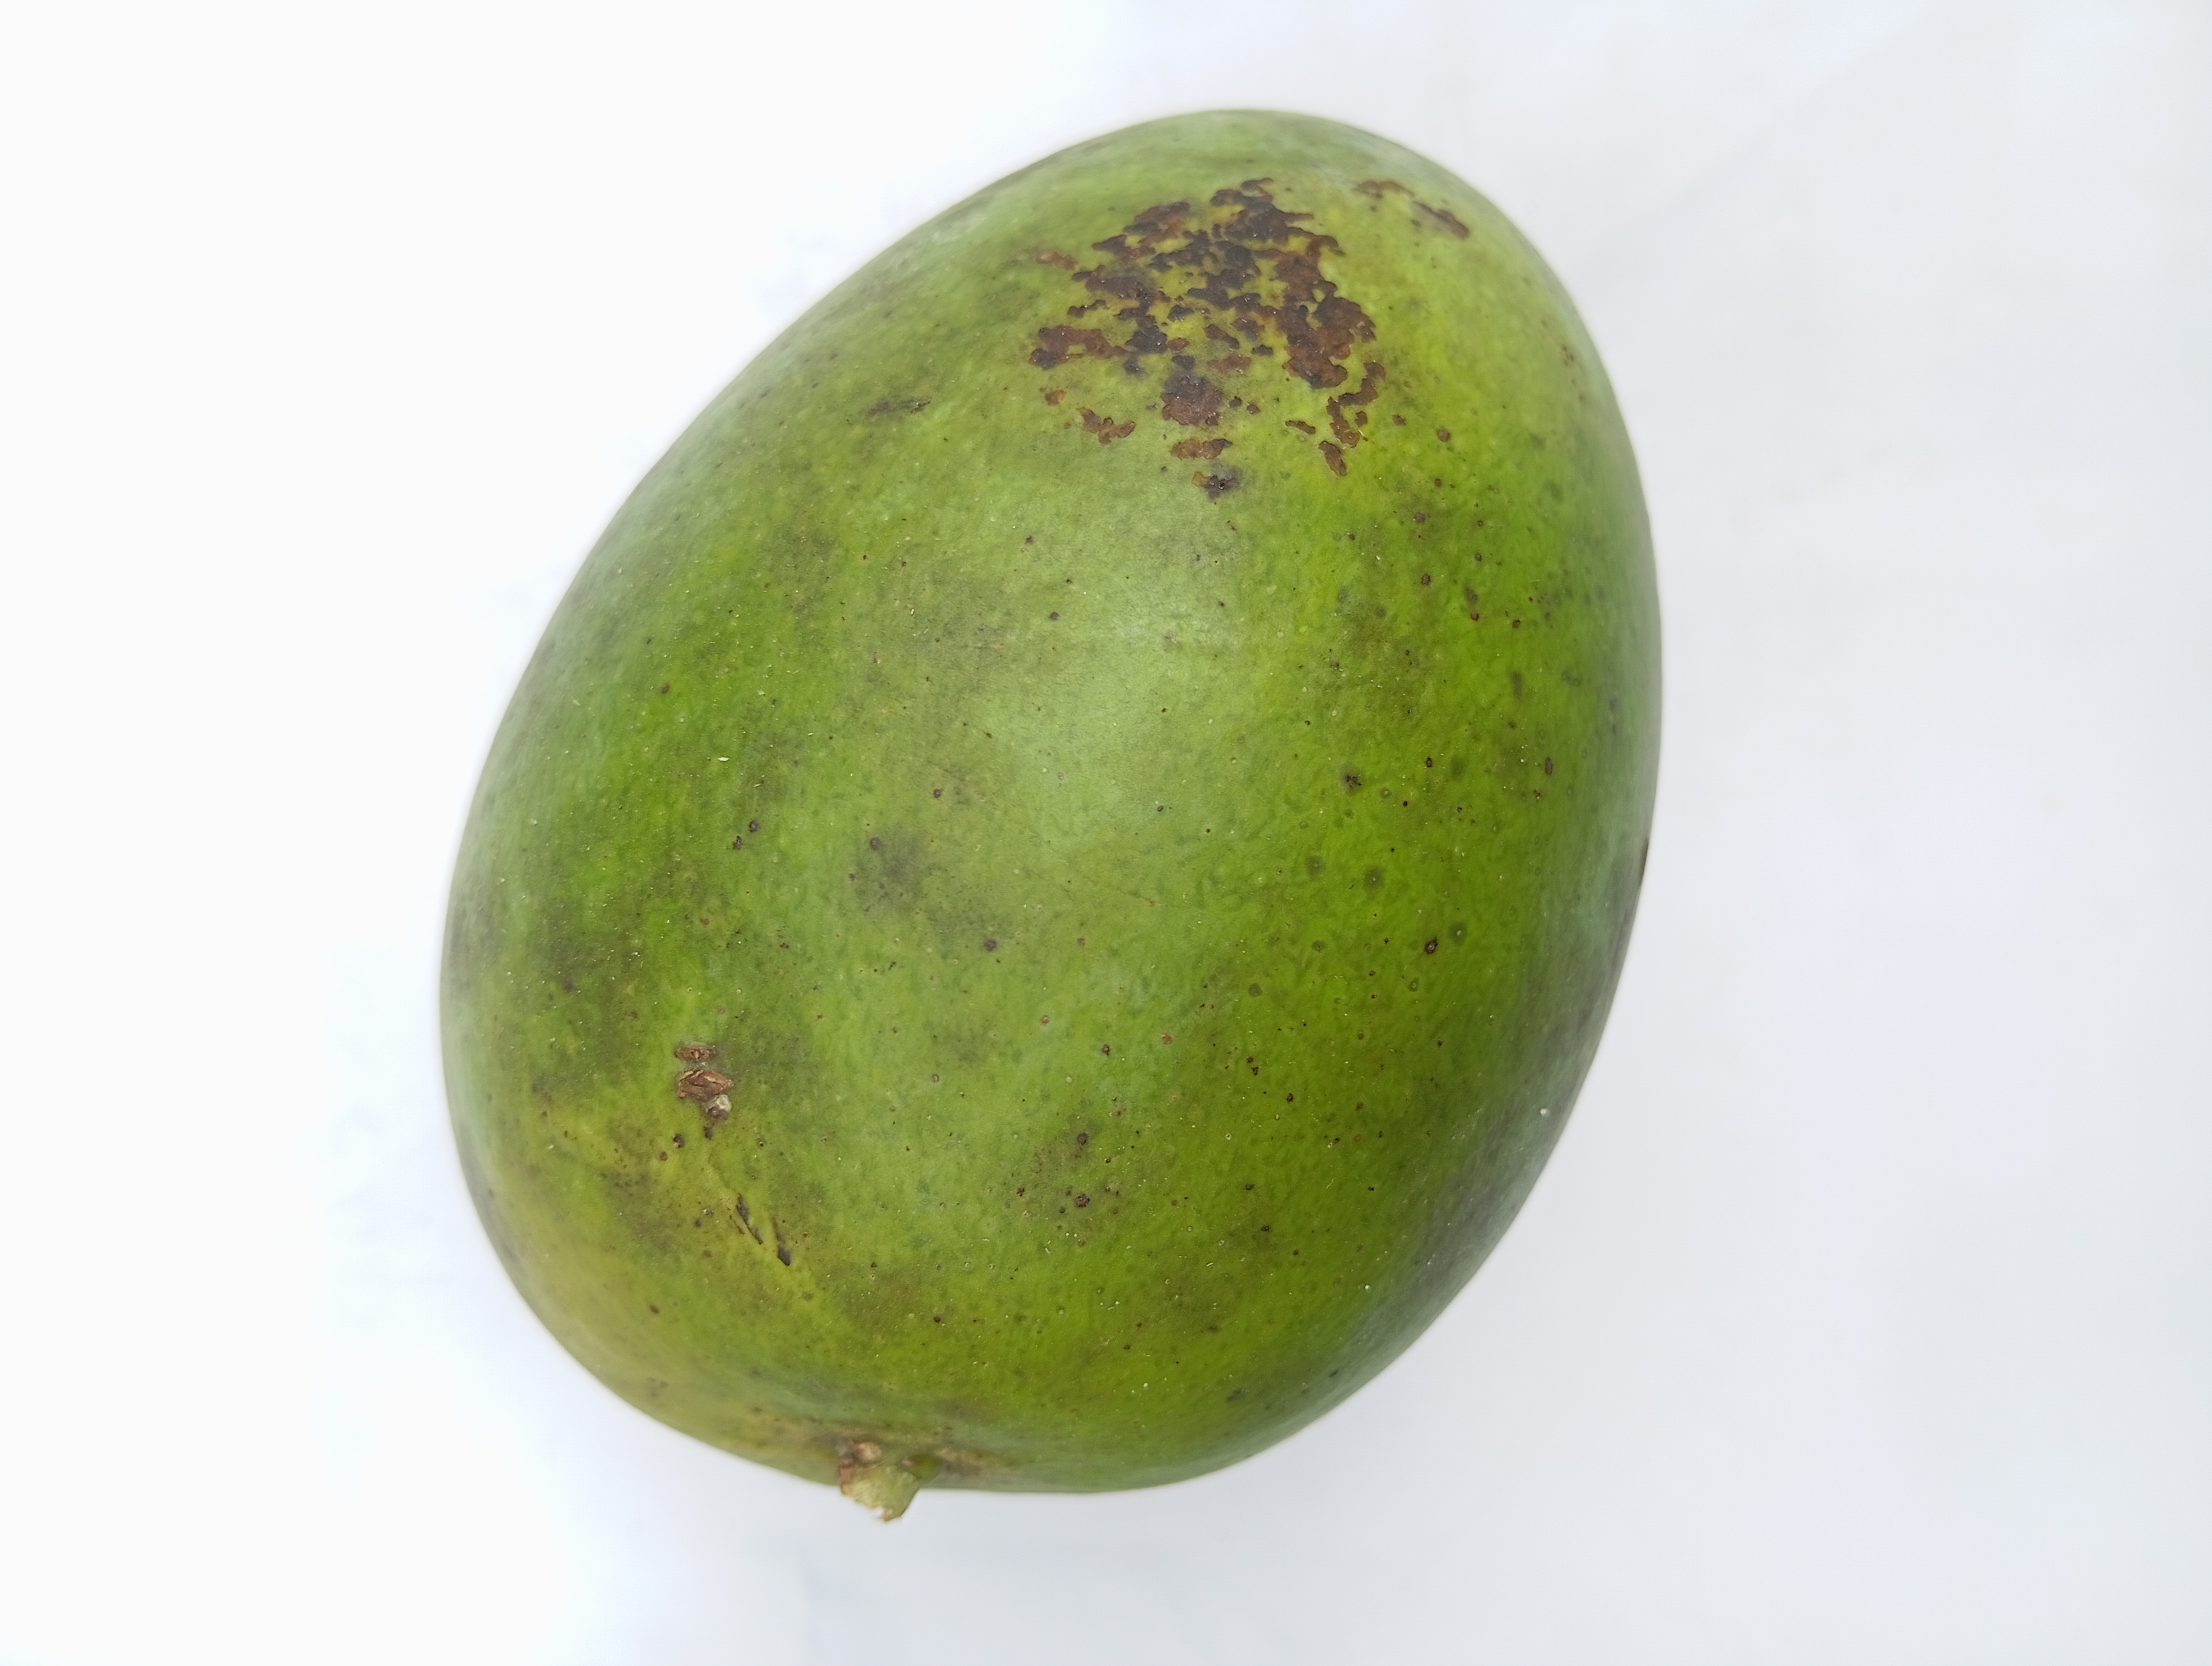
Mango variety: Harivanga